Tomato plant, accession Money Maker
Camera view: bottom (45 deg); turntable rotation: 0 degrees
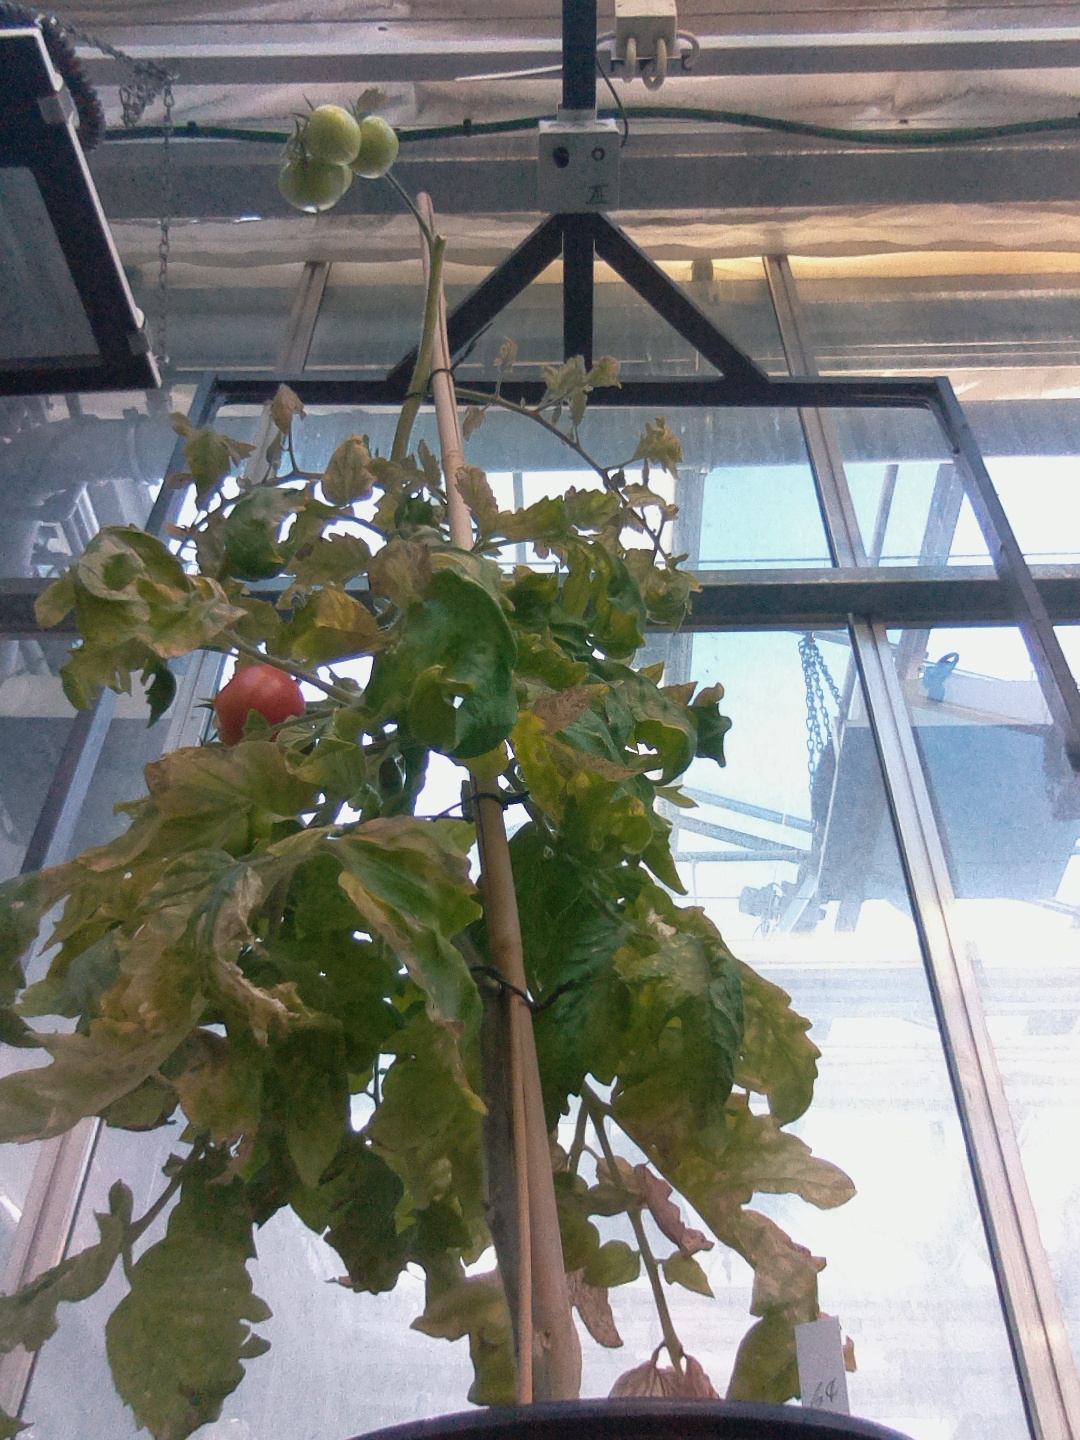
BBCH growth stage 81: 10%-20% of fruits show typical fully ripe color